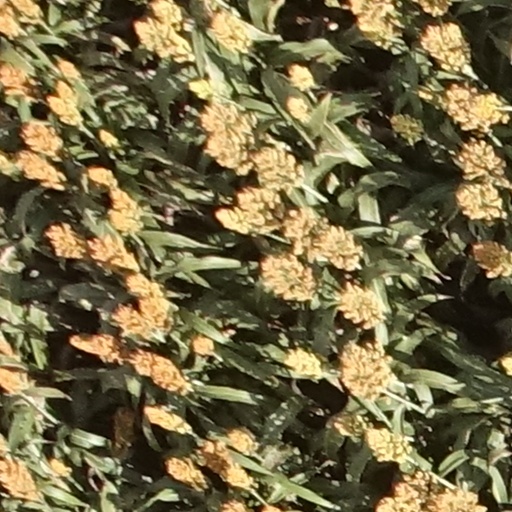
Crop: sorghum